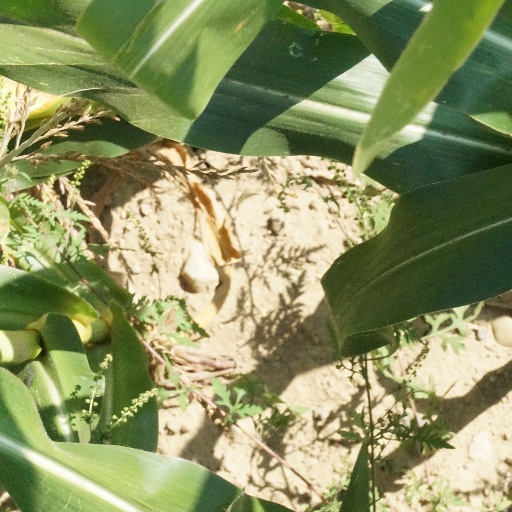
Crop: maize; corn